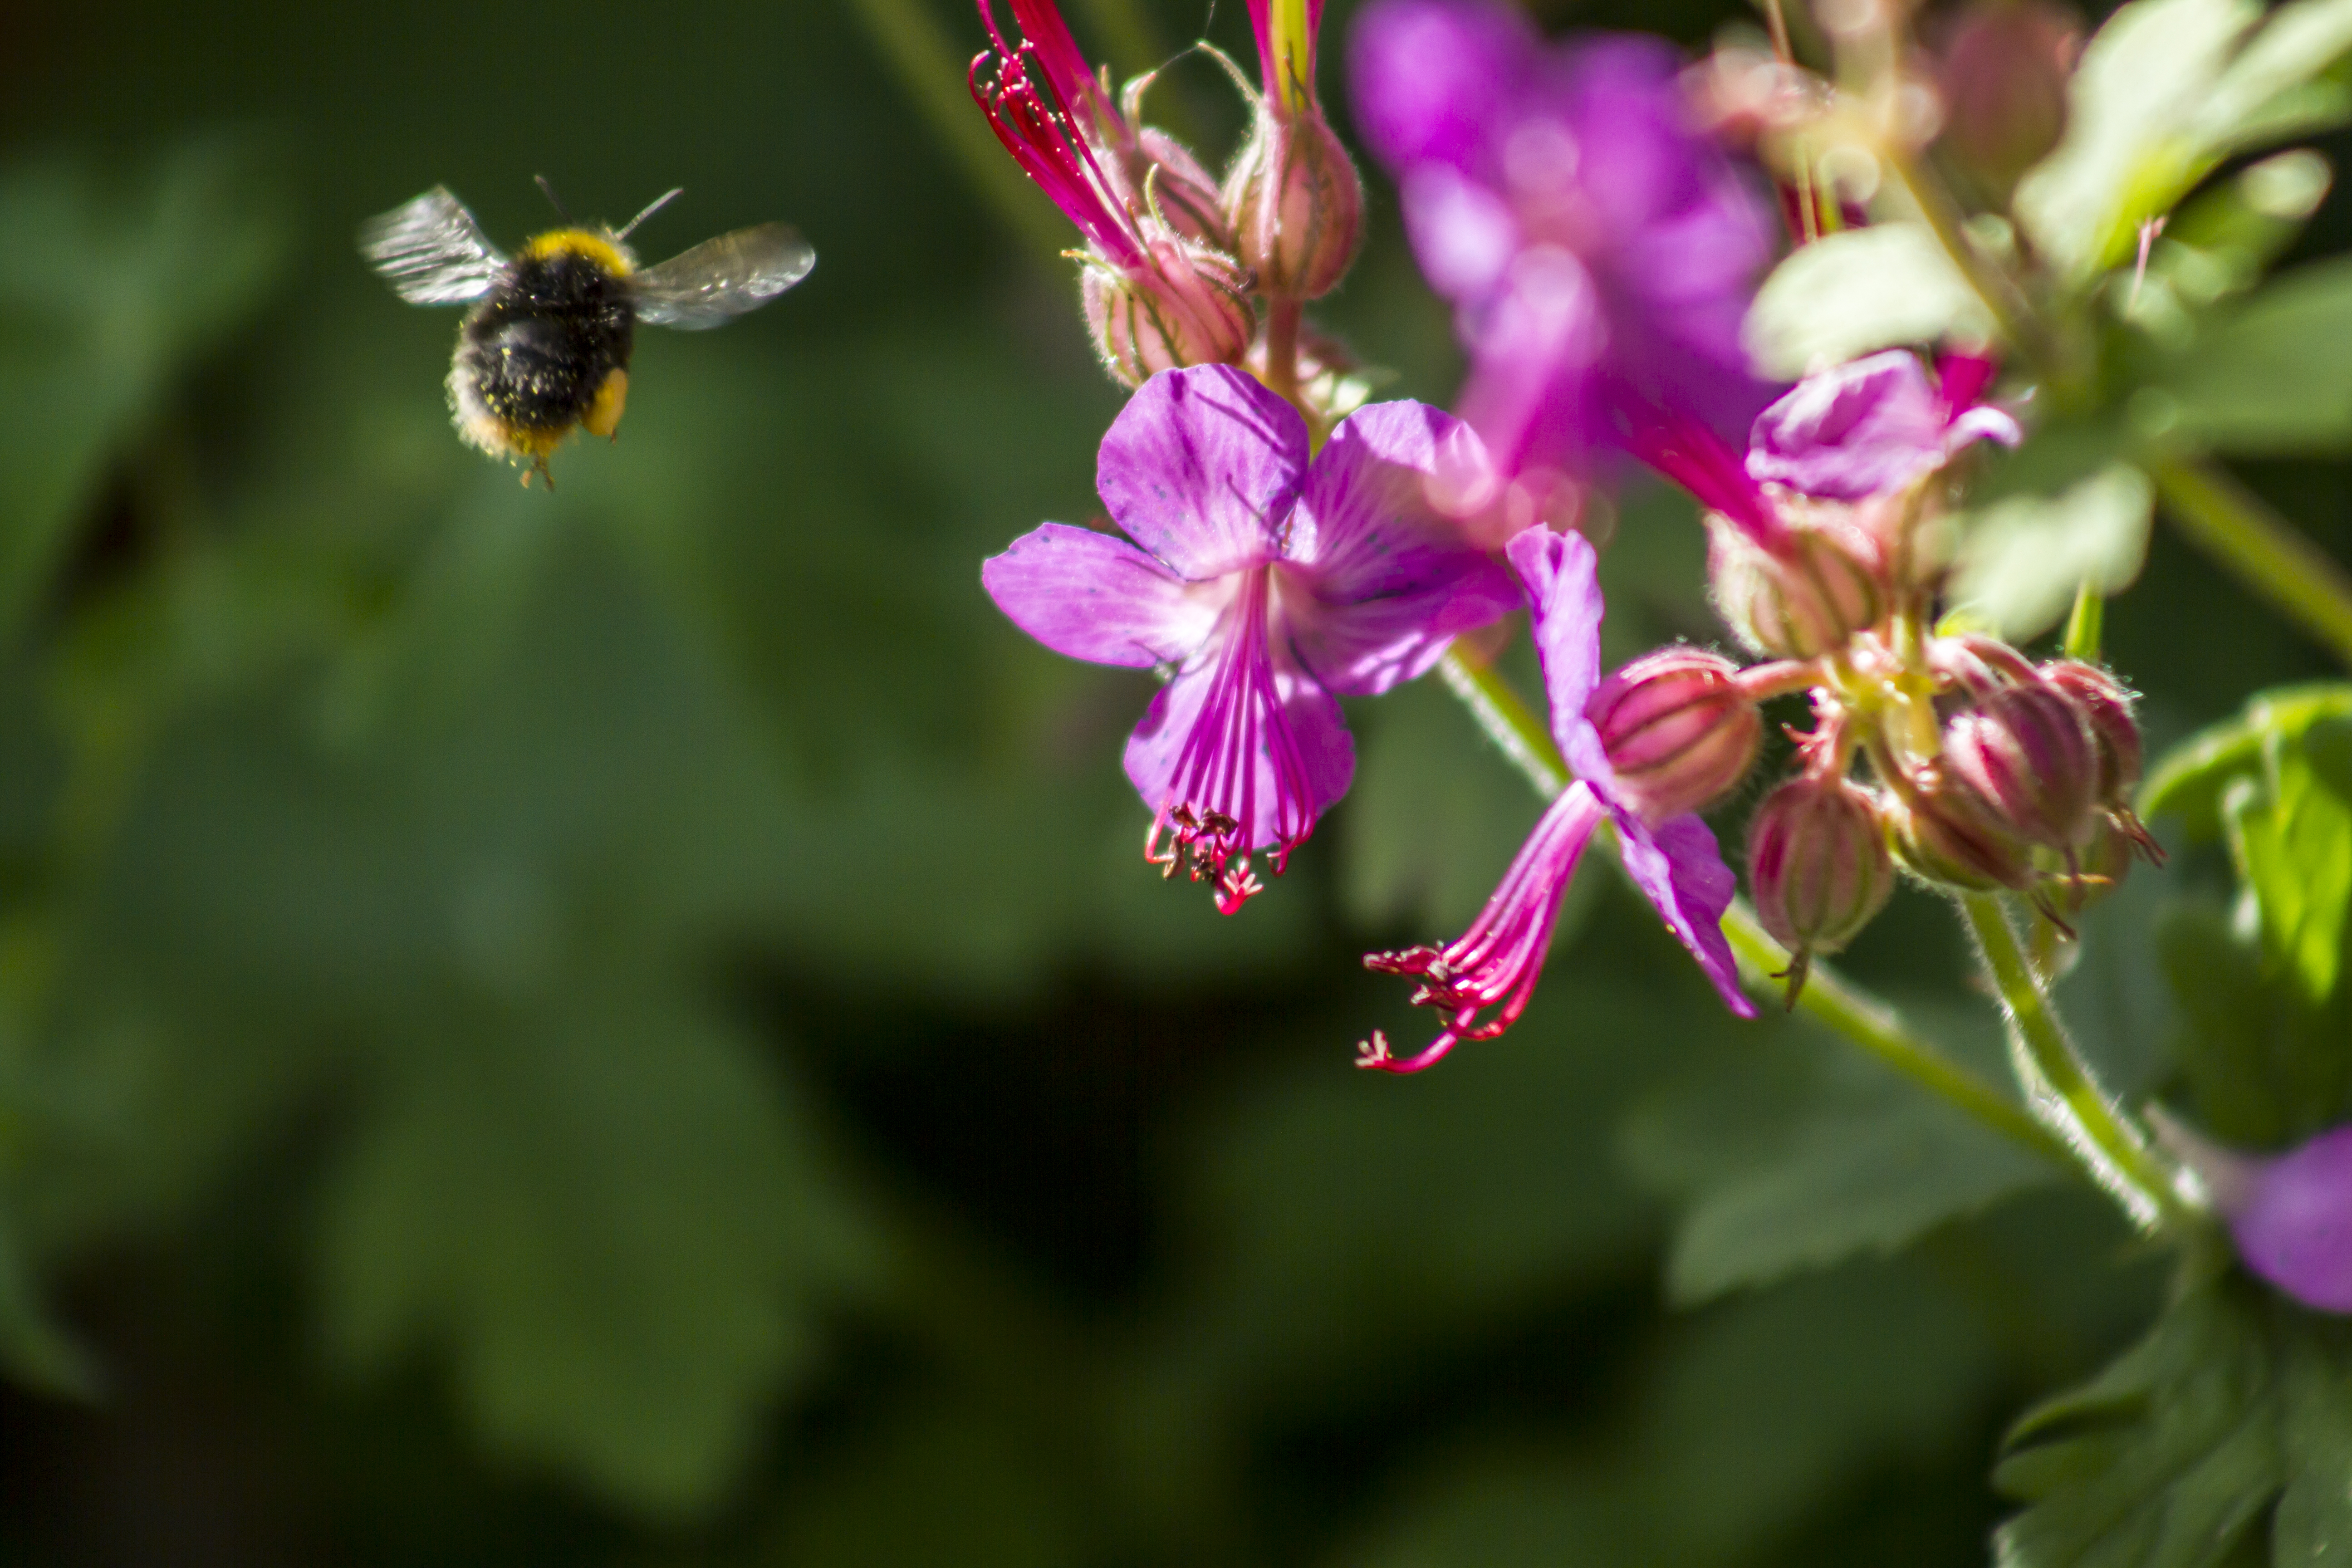
nature, blossom, plant, photography, flower, petal, green, insect, botany, flora, invertebrate, wildflower, close up, uk, shrub, bee, nectar, peterborough, macro photography, flowering plant, land plant, membrane winged insect